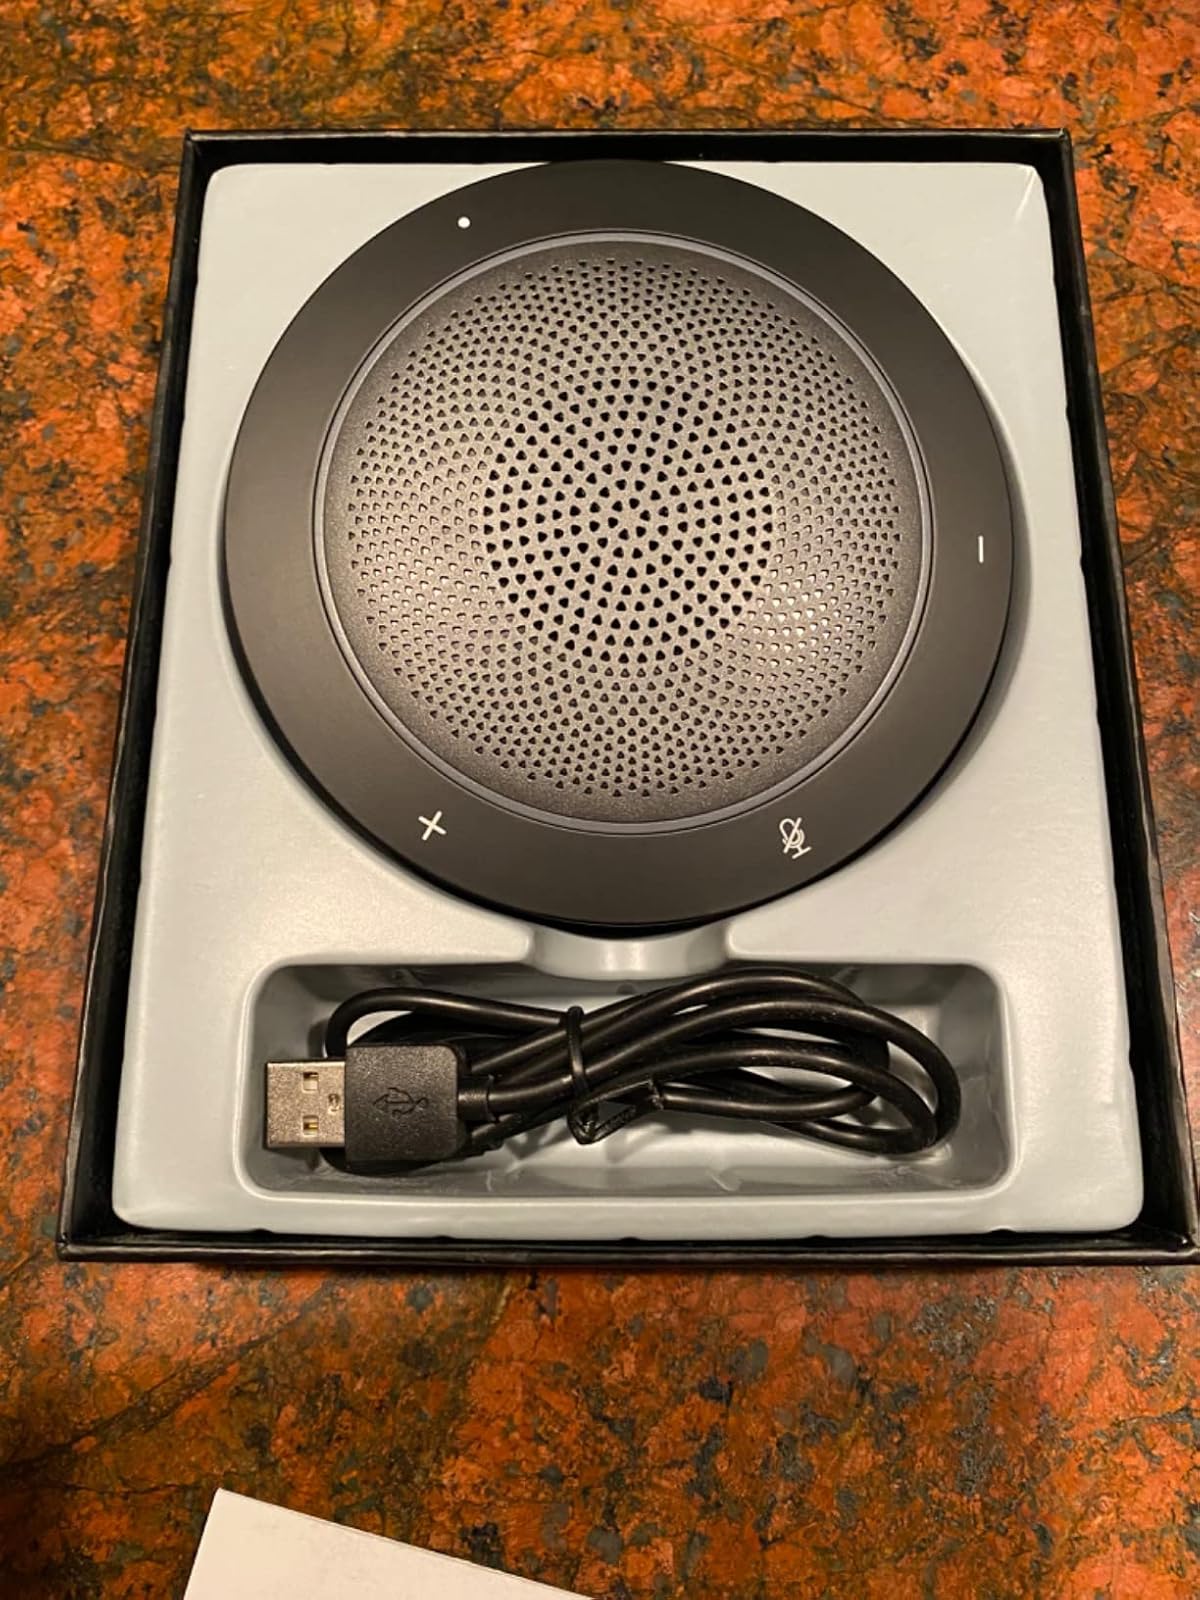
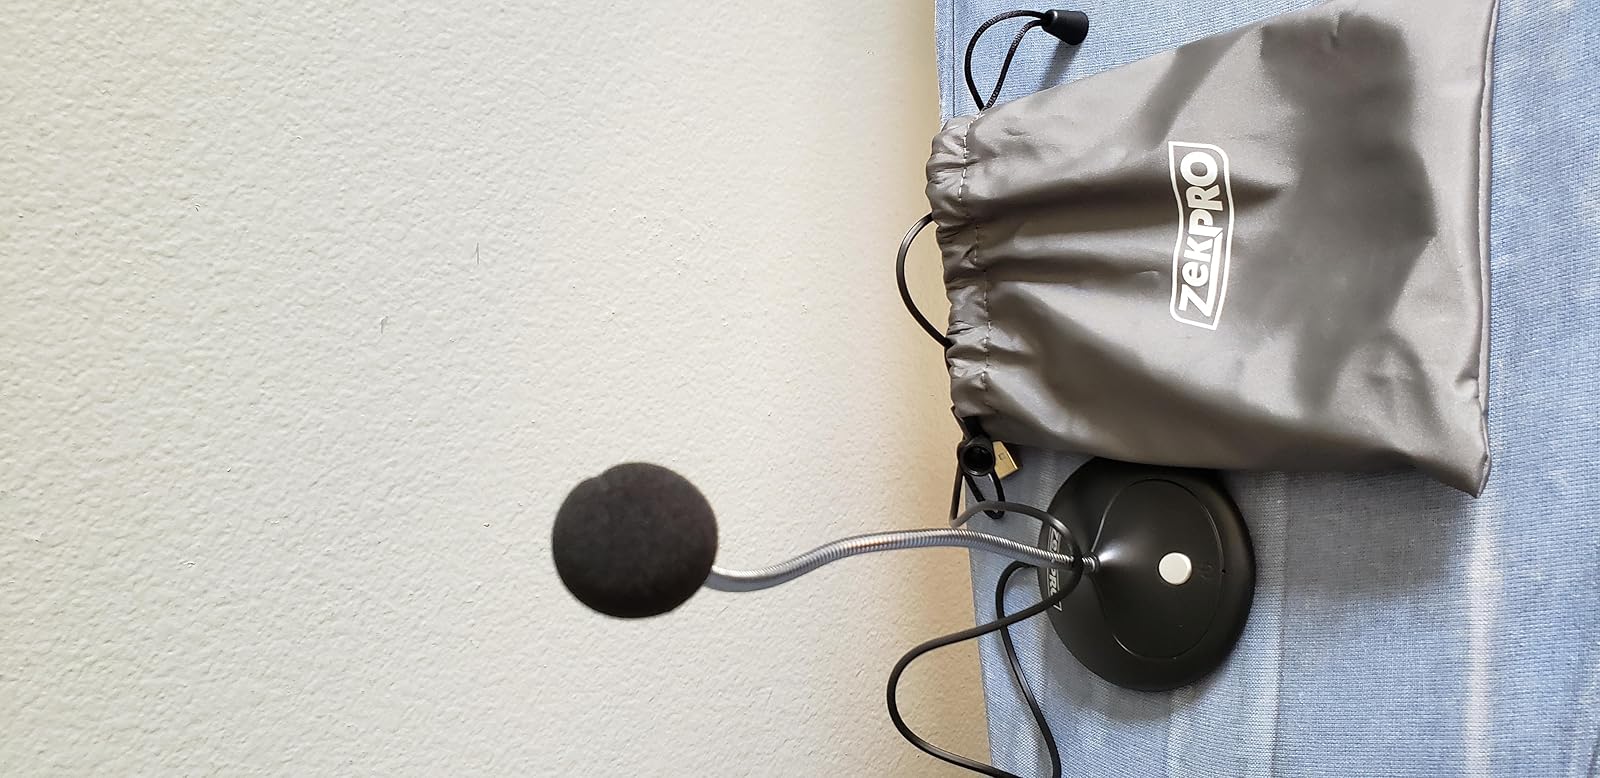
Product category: microphone
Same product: no